Kentucky

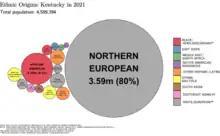
Ethnic origins in Kentucky

Kentucky hosts multiple habitats with a high number of endemic species, including some of the most extensive cave systems in the world. 102 known species are endemic to the state. The Bluegrass region, which is believed to have once been a lush open woodland environment similar to oak savanna with abundant thickets of river cane, a species of bamboo, was once described by E. Lucy Braun as having the most "anomalous" plant life of the whole Eastern United States. Kentucky's natural environment has suffered greatly from destructive human activities that began after European colonization, particularly the conversion of natural habitat to farmland and coal mining.